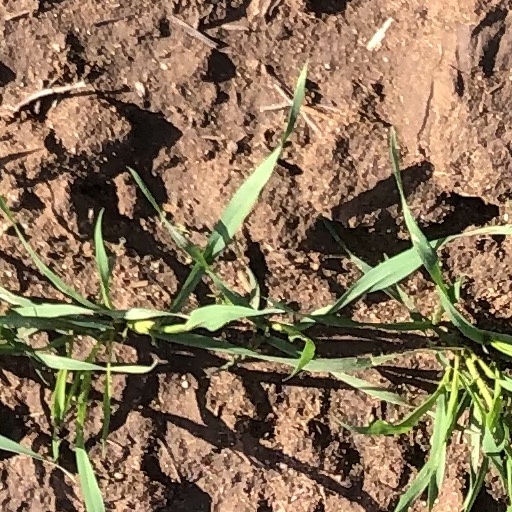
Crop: wheat